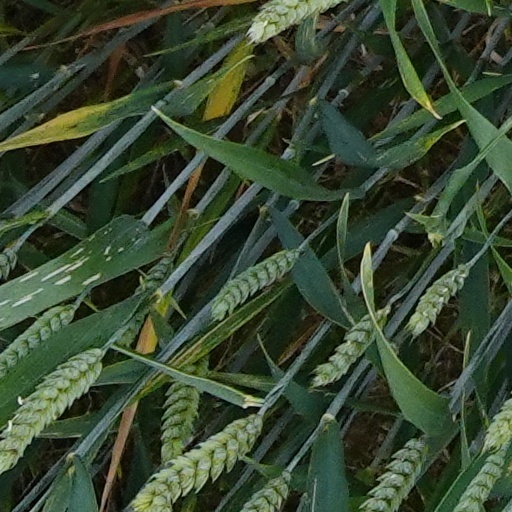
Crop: wheat